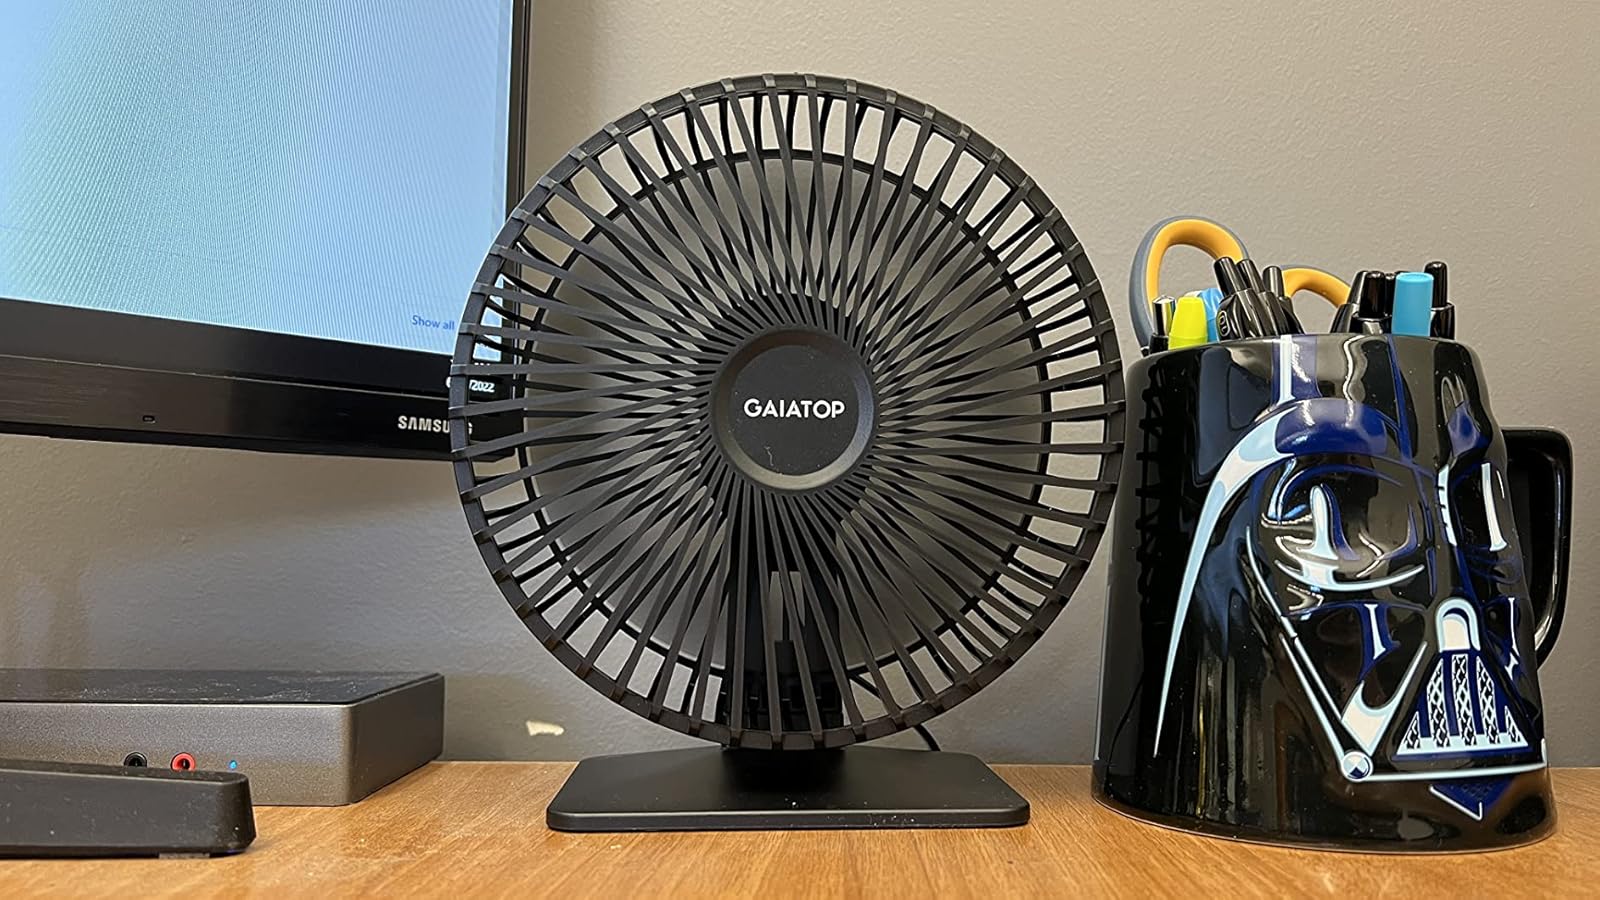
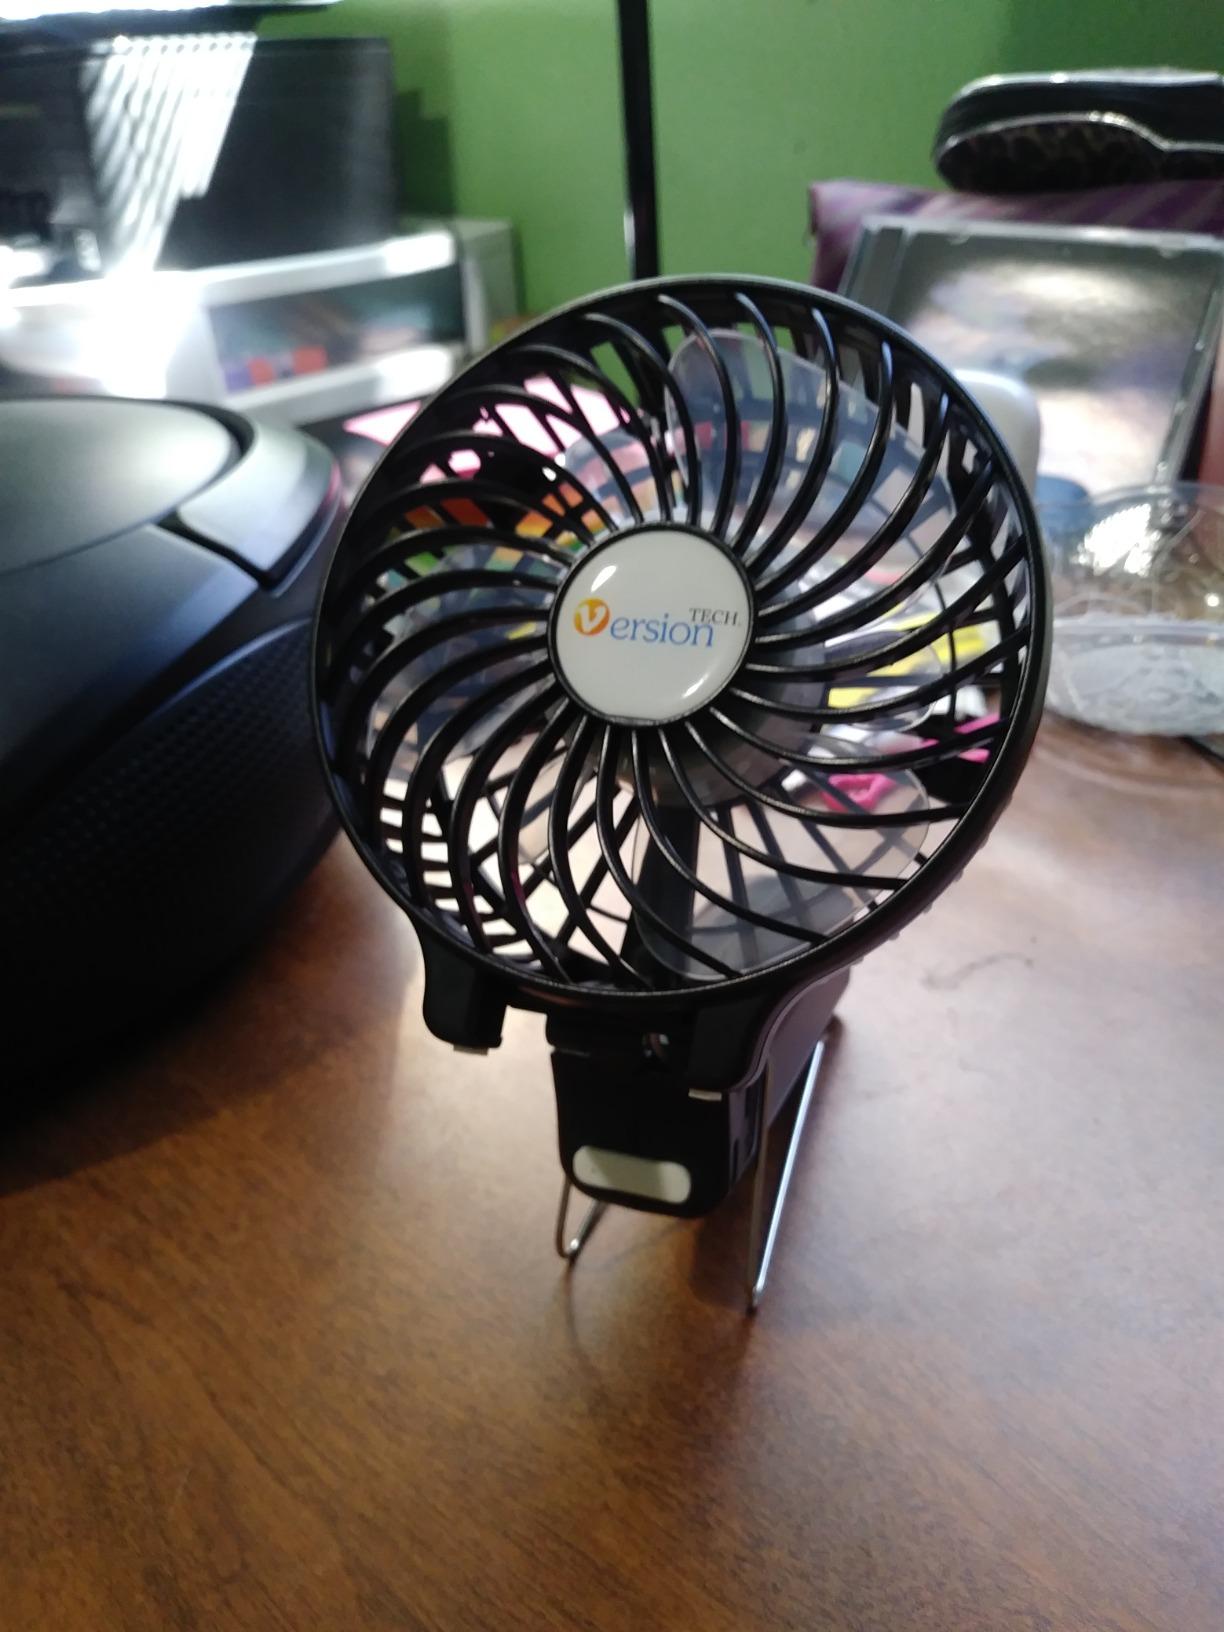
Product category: fan
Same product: no